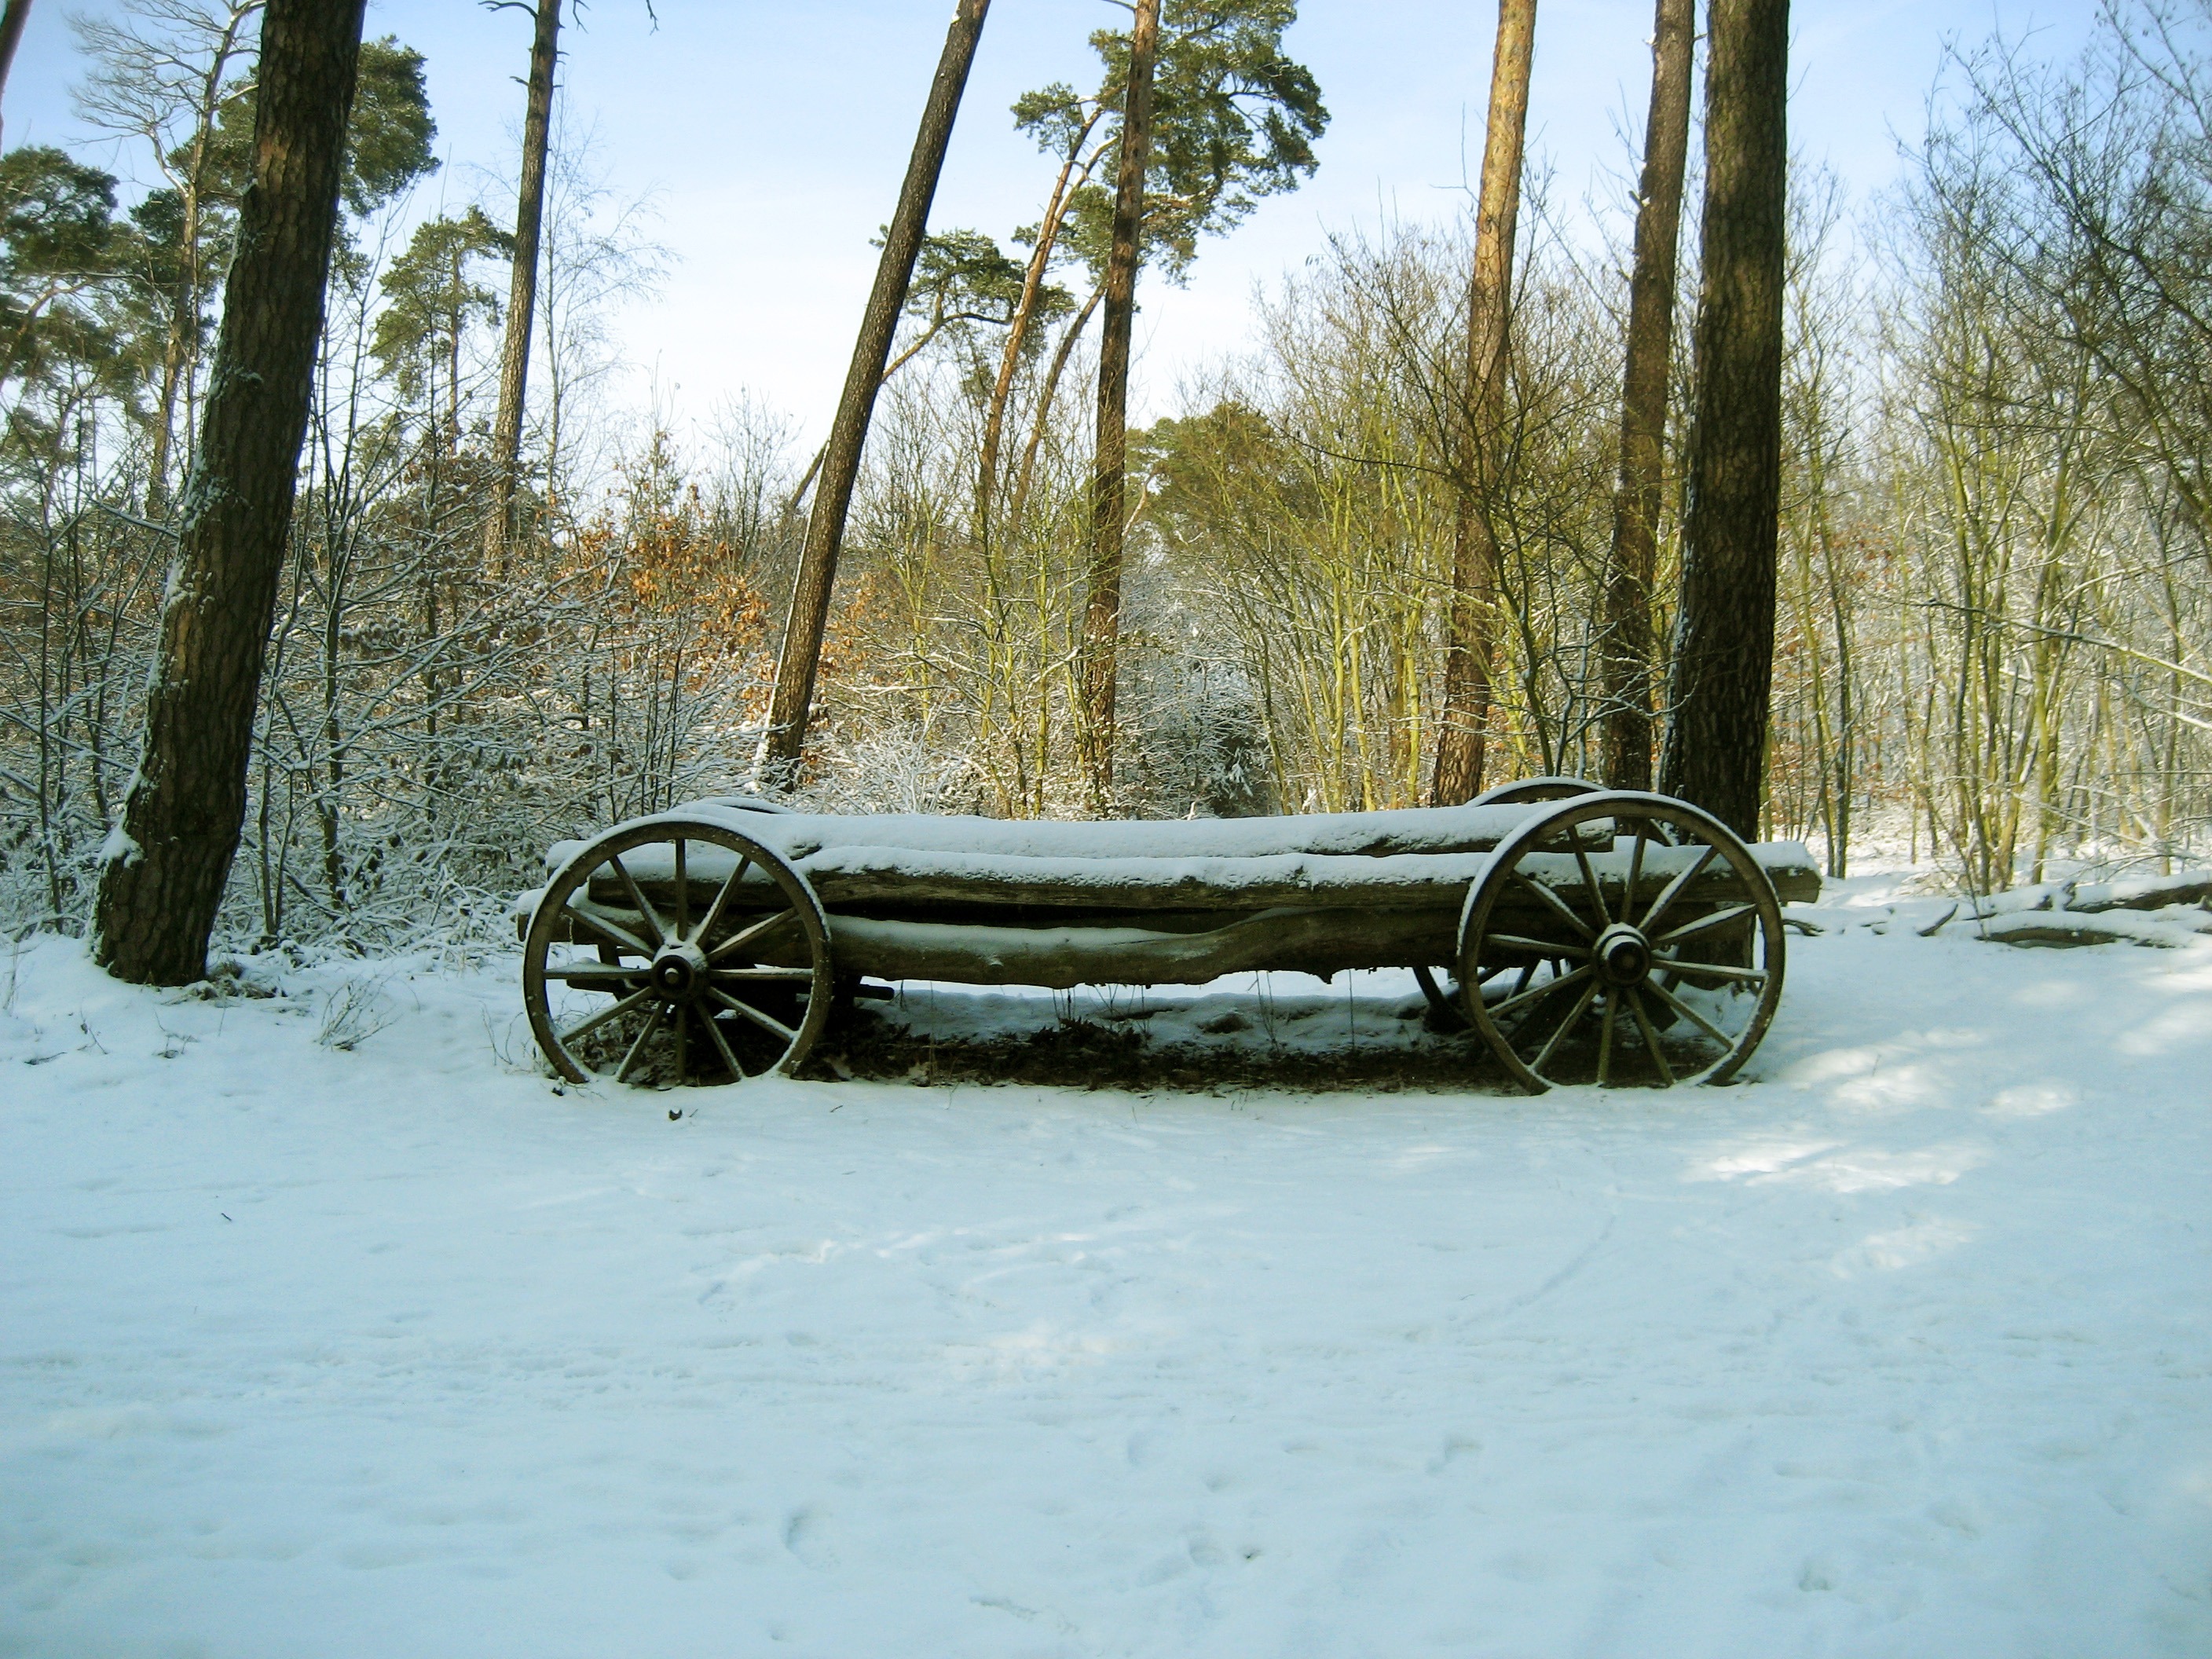
tree, forest, snow, winter, wood, vehicle, weather, snowy, season, tree trunks, stacked up, wood car